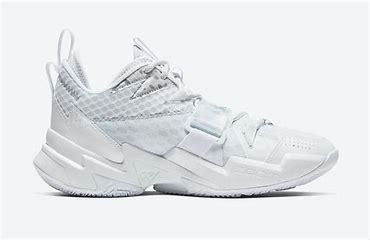
Brand: Jordan
Model: Why Not ZER0 3